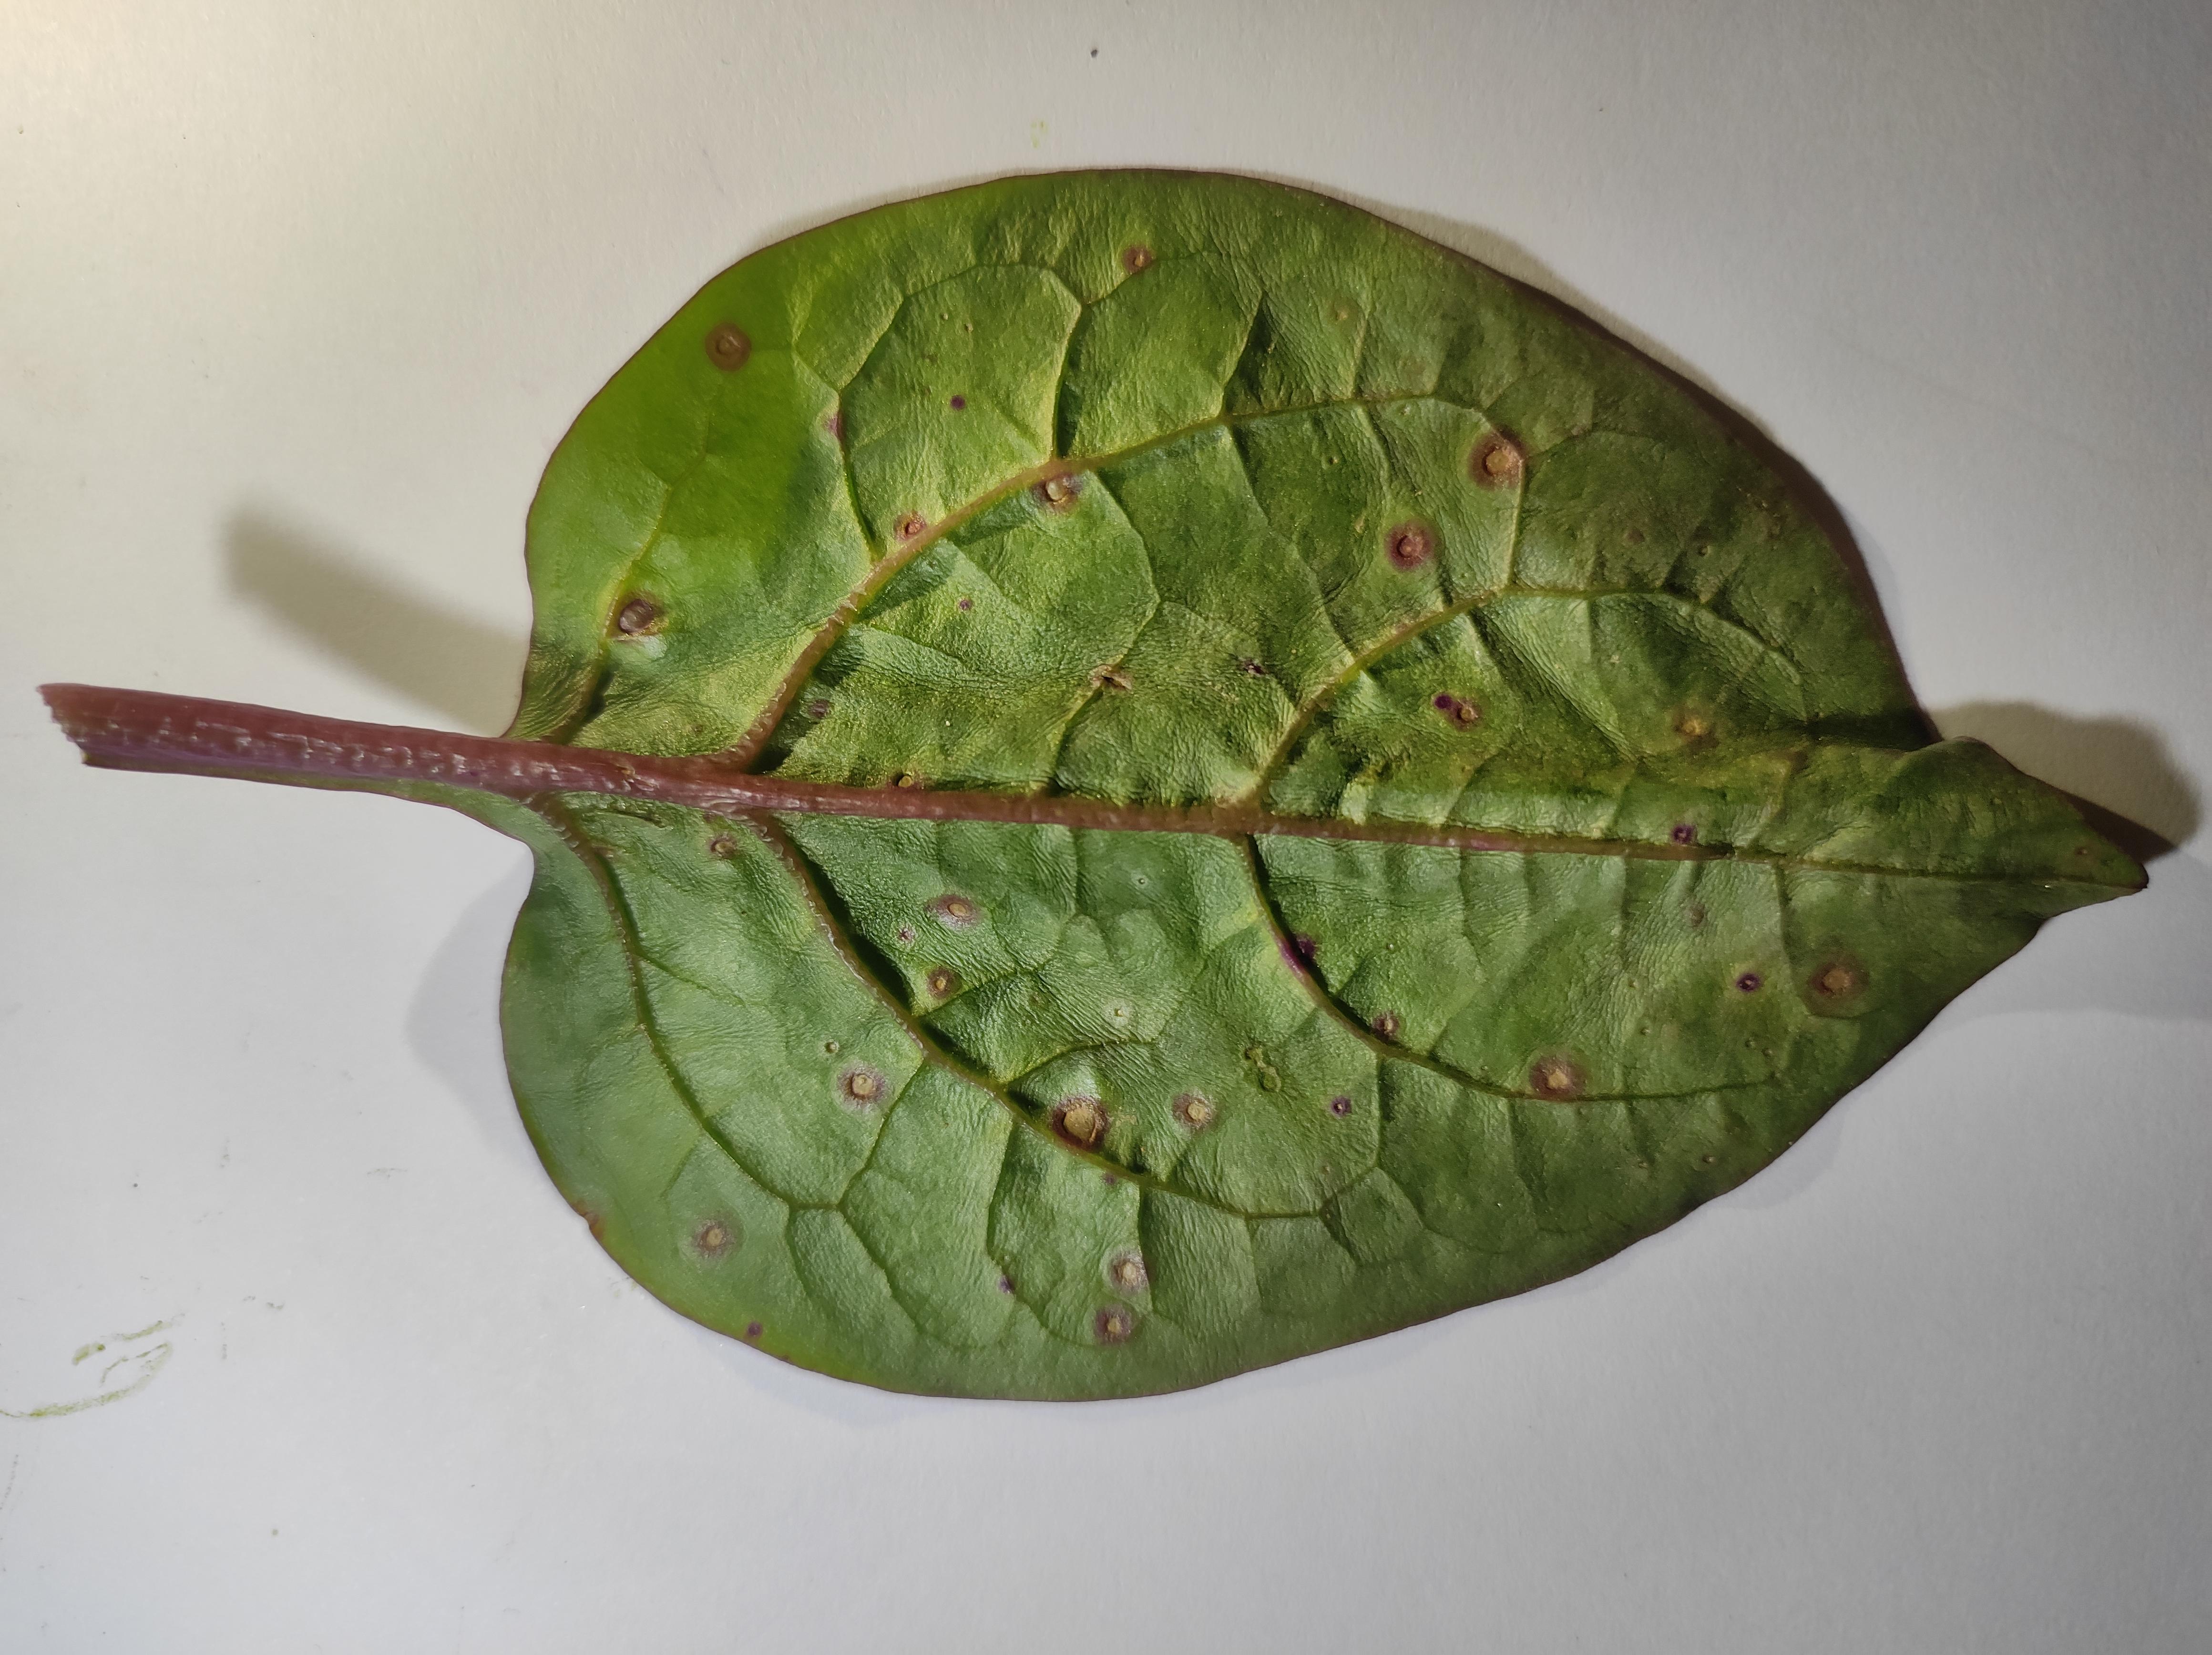
Label: anthracnose_leaf_spot